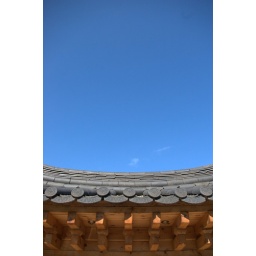
A hanok roof against a brilliant blue sky